Sky position (RA, Dec in degrees): 178.826, 9.615
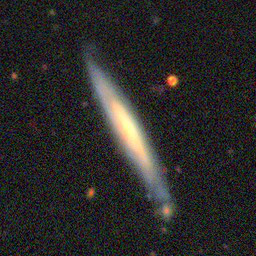
Galaxy morphology: Edge-on Galaxies without Bulge